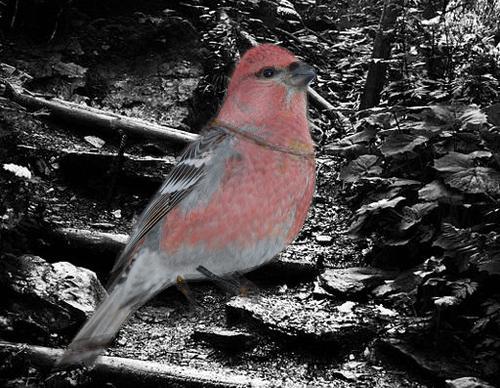
Bird species: Pine_Grosbeak
Bird type: landbird
Background: land